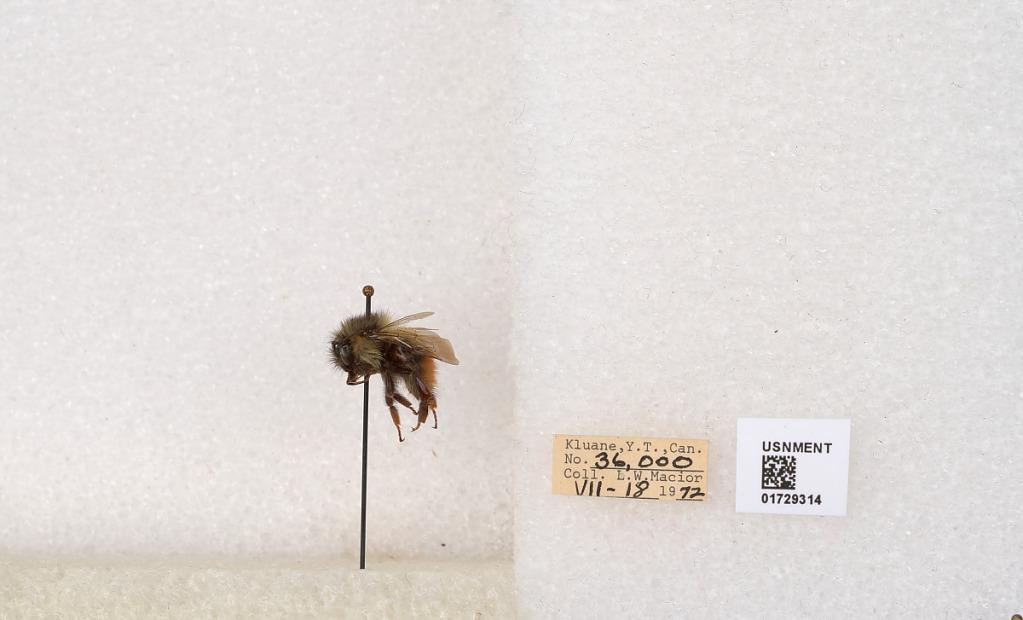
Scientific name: Bombus flavifrons Cresson
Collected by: L. Macior
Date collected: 1972-7-18
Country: Canada
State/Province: Yukon Territory
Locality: Kluane National Park and Reserve
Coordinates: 60.7493, -139.504